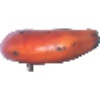
Label: red_banana